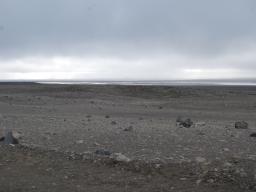
Label: Background_without_leaves